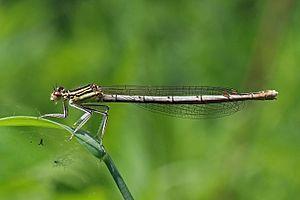
Cette liste recense les odonates répertoriés dans le canton de Genève par un ouvrage de 1996, complété par un ouvrage de 2012.